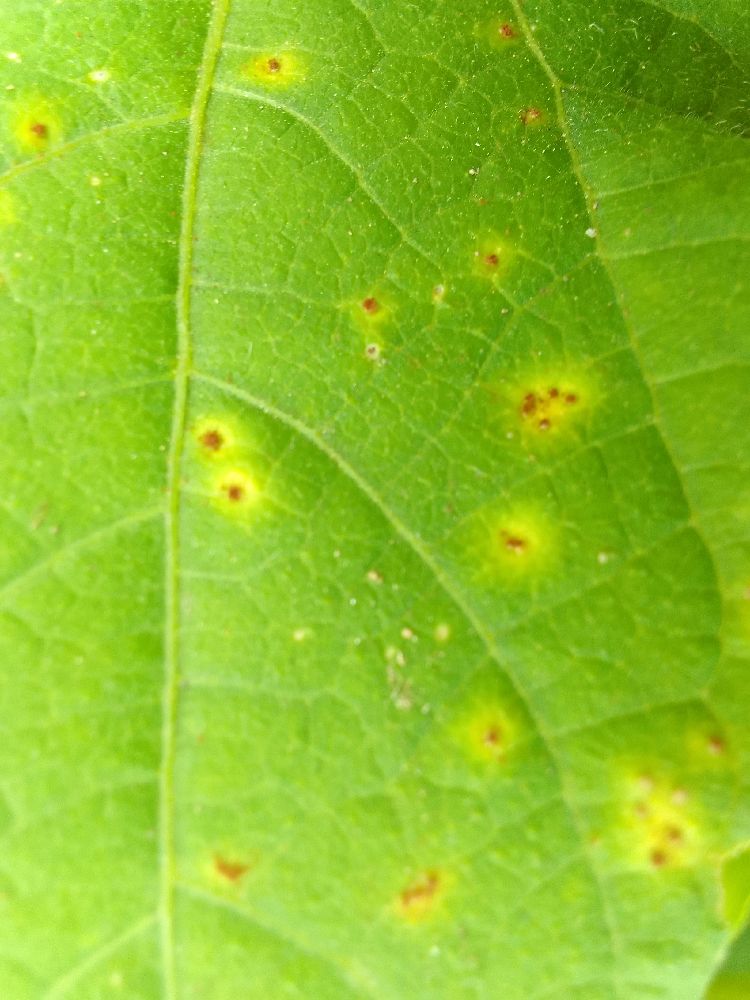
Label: rust